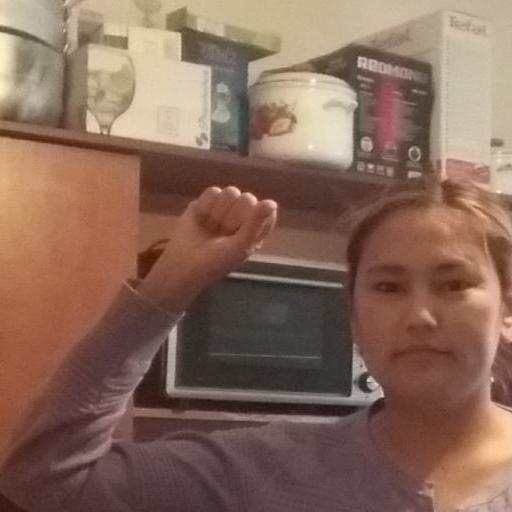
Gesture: fist